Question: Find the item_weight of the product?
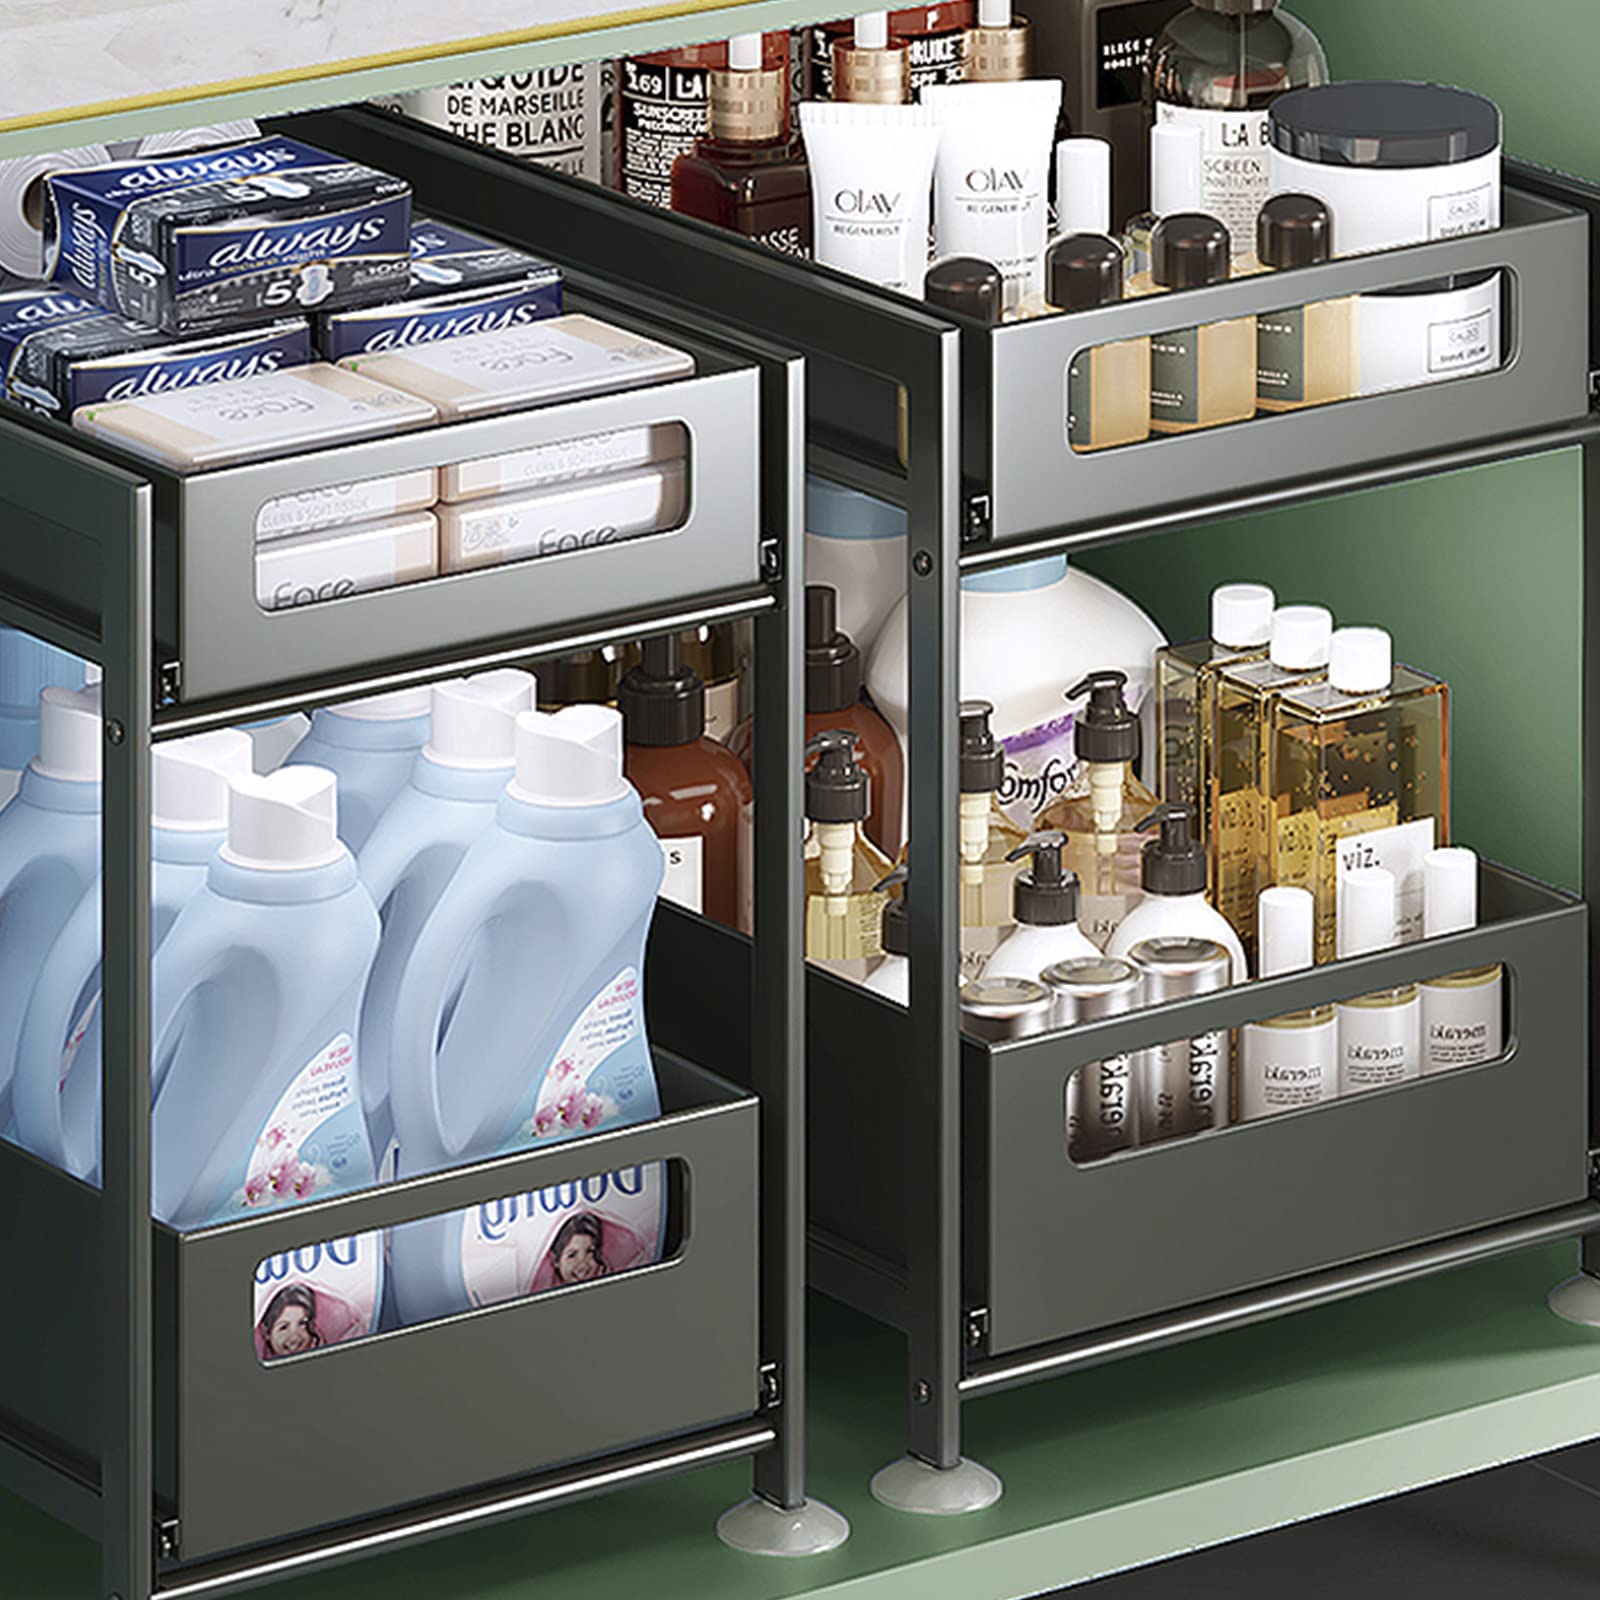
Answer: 300.0 gram